Holyhead Breakwater

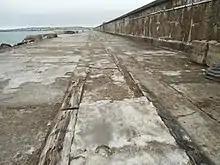
Remains of the breakwater railway.

Holyhead Breakwater is situated at the north-western end of Holyhead in Anglesey in Wales. The Victorian structure, which is long, is the longest breakwater in the United Kingdom. The breakwater, which is accessible in good weather, has a promenade on top which leads out to the Holyhead Breakwater Lighthouse.